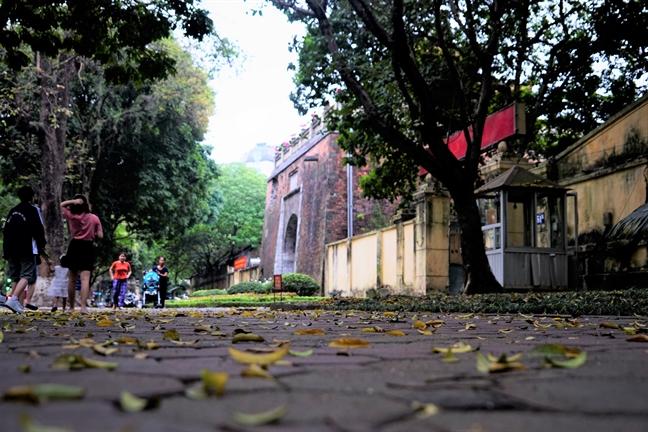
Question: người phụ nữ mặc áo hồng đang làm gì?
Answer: người phụ nữ mặc áo hồng đang đưa tay trái ra sau gáy